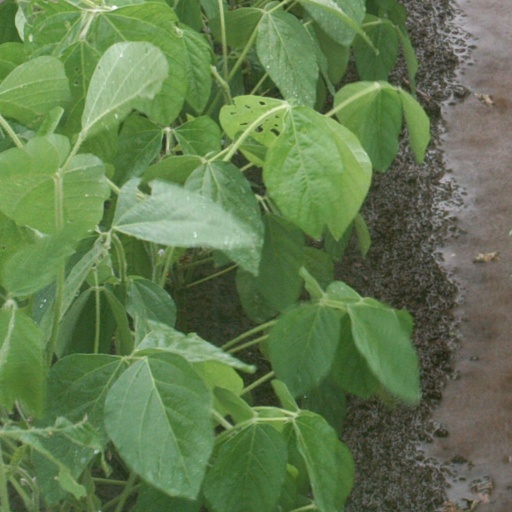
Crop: soybean